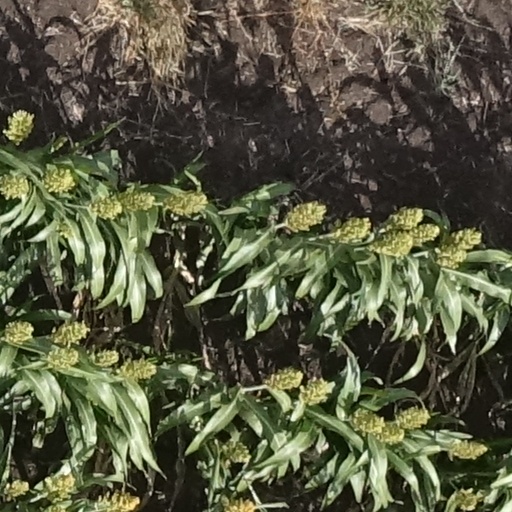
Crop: sorghum